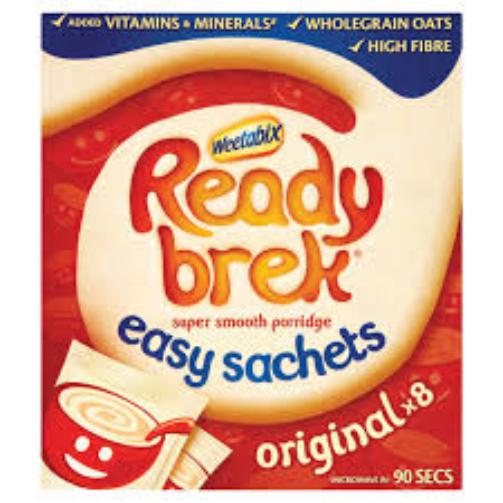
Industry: Food